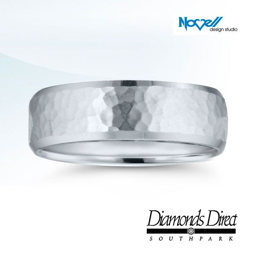
adding a hammered finish keeps your ring looking great for years .